Twelve Oaks

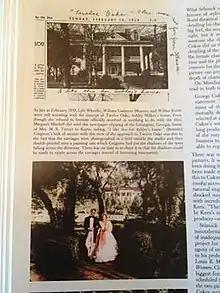
Picture of the "Atlantic Journal" article of the home representing The Twelve Oaks that Margaret Mitchell found

In Margaret Mitchell's 1936 novel "Gone with the Wind", Twelve Oaks is the plantation home of the Wilkes family in Clayton County, Georgia named for the twelve great oak trees that surround the family mansion in an almost perfect circle. Twelve Oaks was described as a "beautiful white-columned house that crowned the hill like a Greek Temple," having true southern charm and whimsy. Margaret Mitchell came up with the idea for The Twelve Oaks, and modeled the home after an actual antebellum mansion located in the historic area of Covington, Georgia. The home that was portrayed as Margaret Mitchell's Twelve Oaks in the 1939 film has been renovated and is now open as a bed and breakfast and event facility in Covington, thirty minutes east of Atlanta.